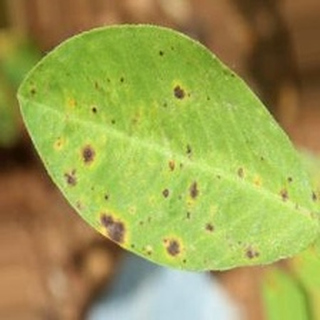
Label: groundnut_late_leaf_spot